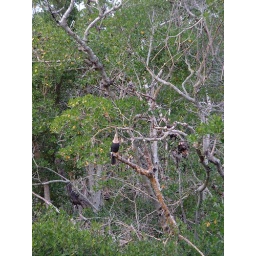
bird in tree